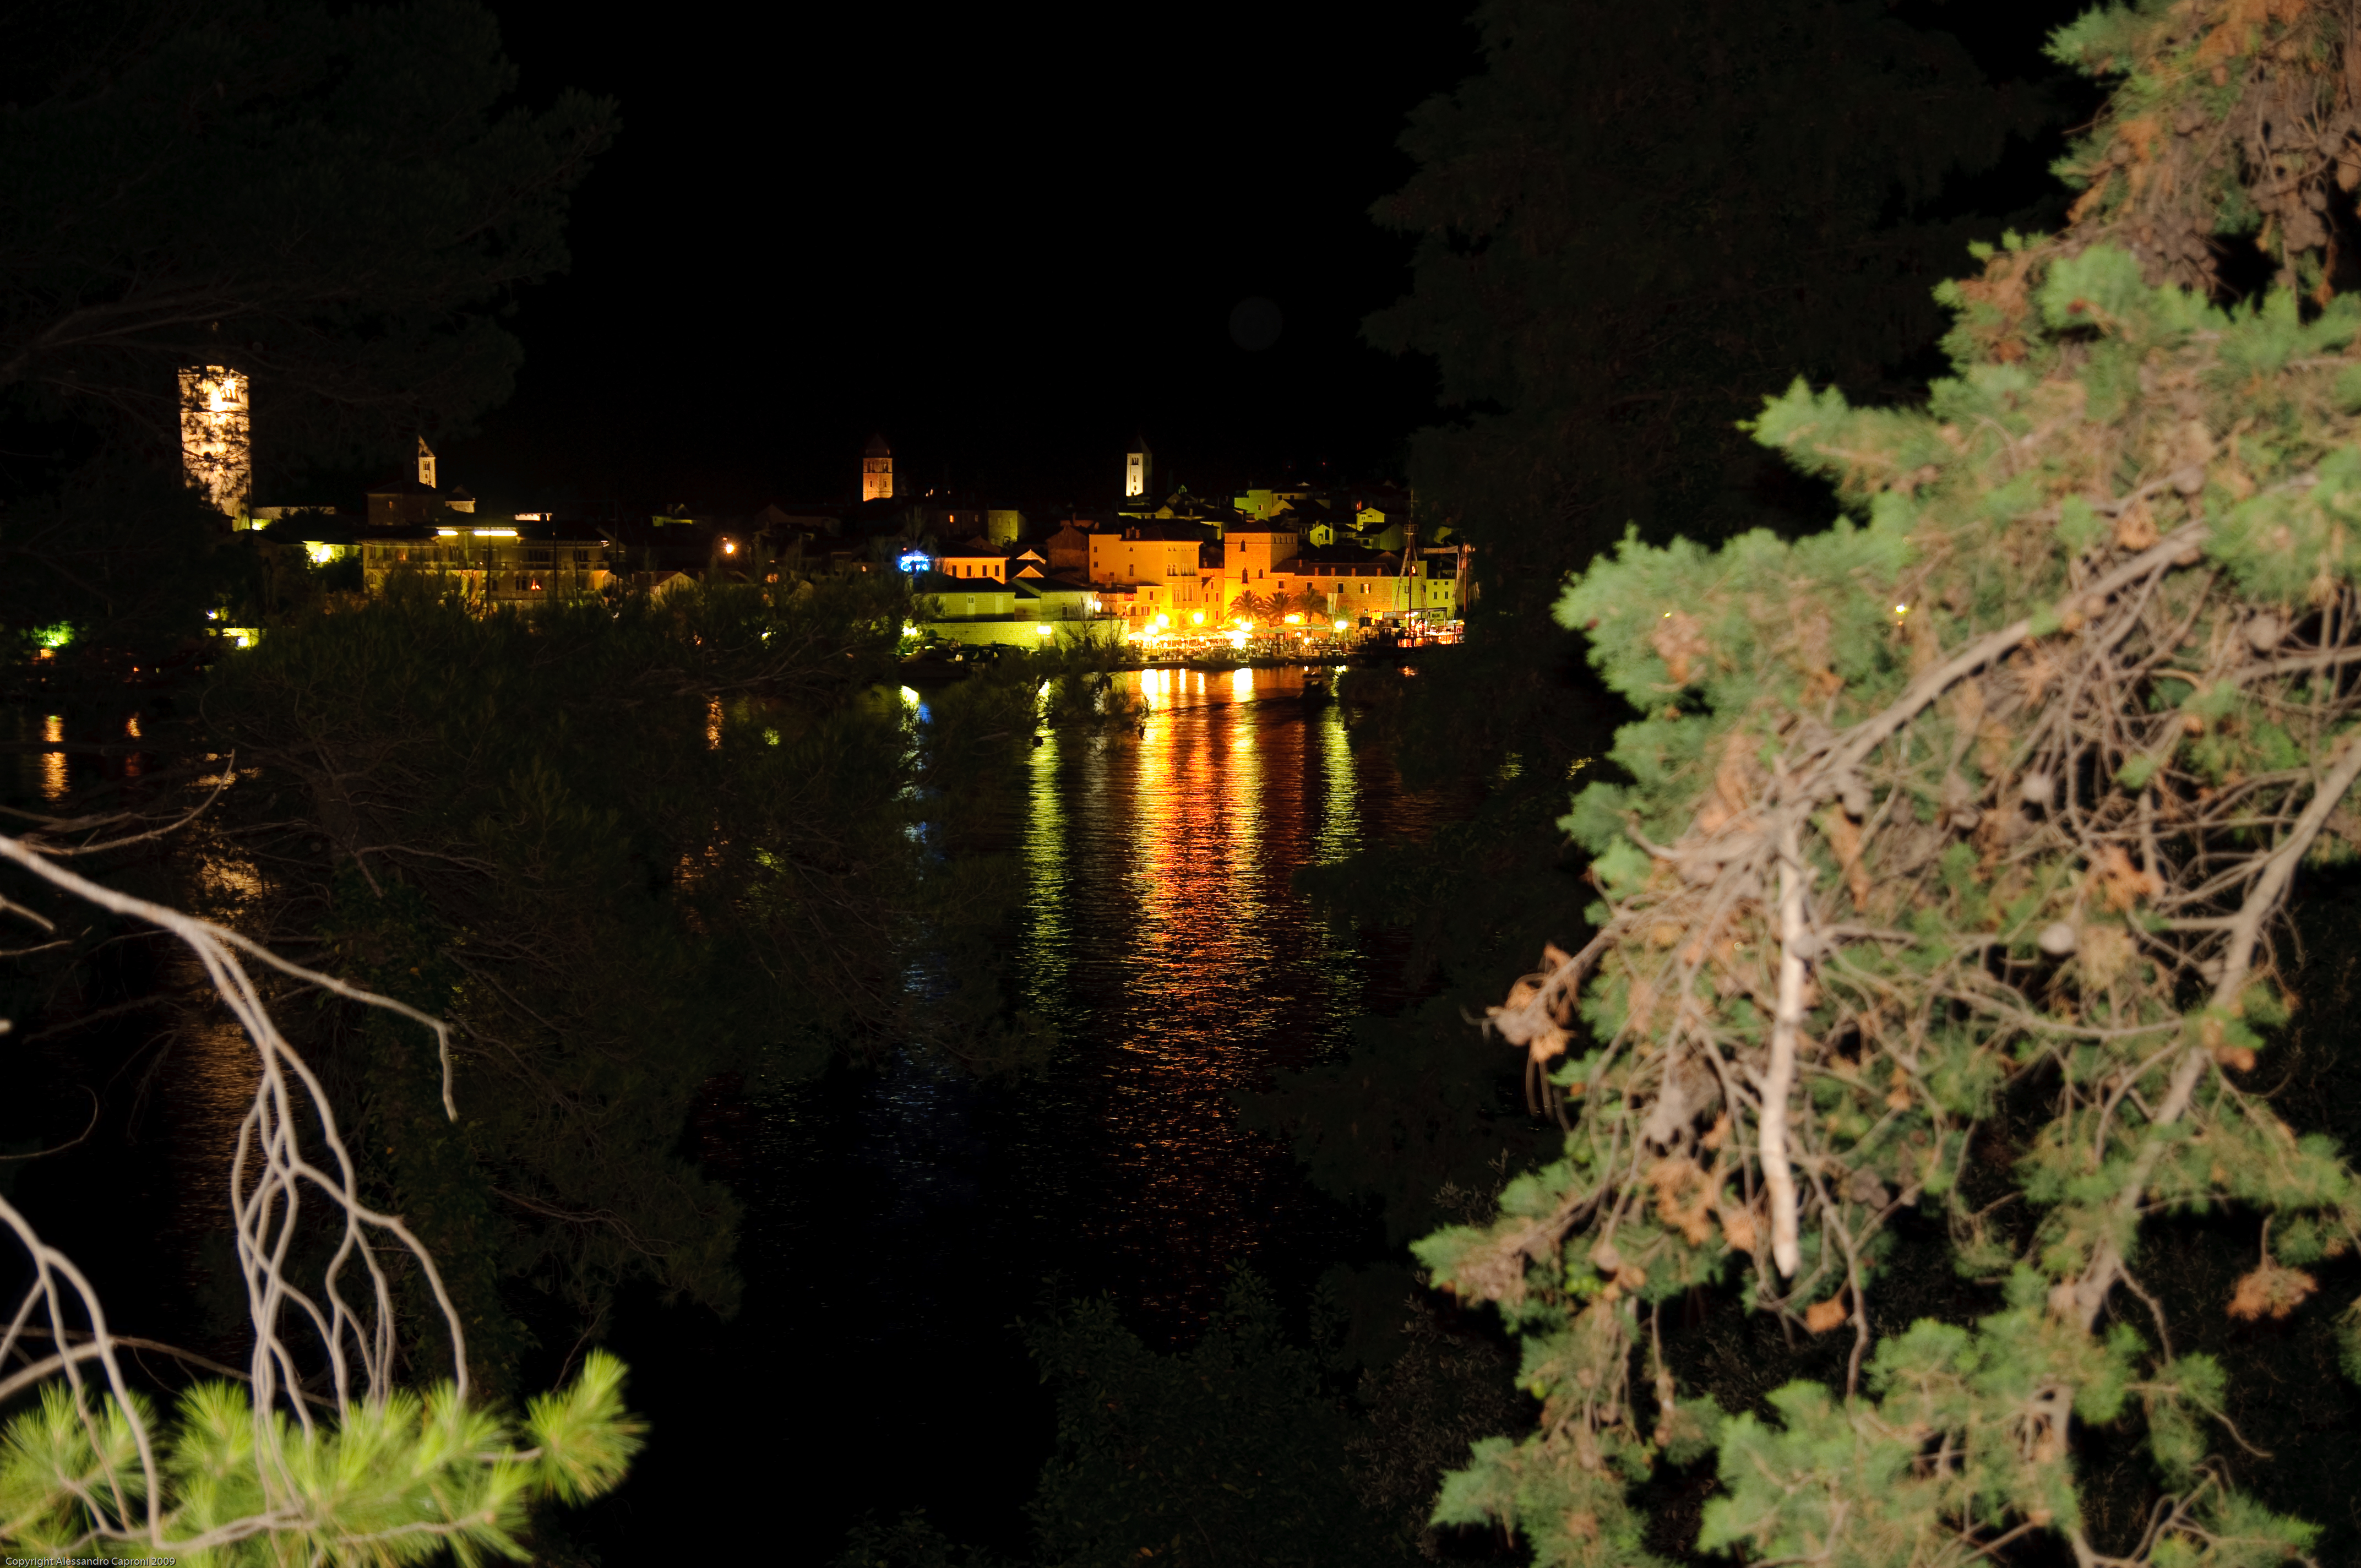
light, night, flower, river, reflection, autumn, nikon, croatia, hvratska, rab, d300